Koharu Yonemoto

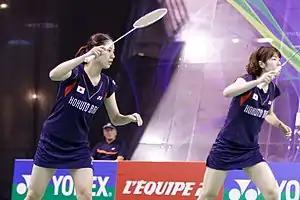
Koharu Yonemoto (left) and her women's doubles partner Yuriko Miki (right) at the 2013 French Super Series

Yonemoto won the 2011 New Zealand and Austrian International tournament partnered with Yuriko Miki. They also won the Grand Prix title at the 2014 Russia Open tournament.